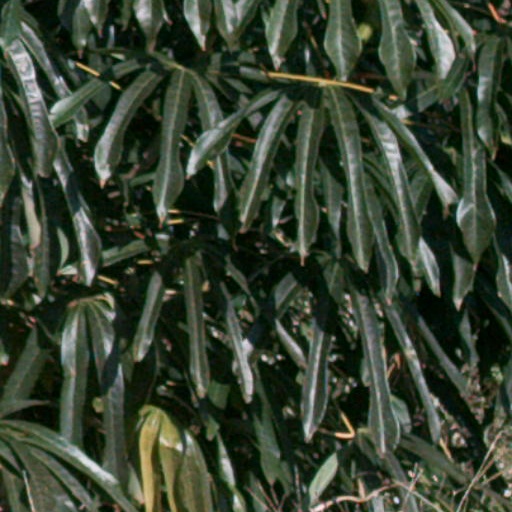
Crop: cassava